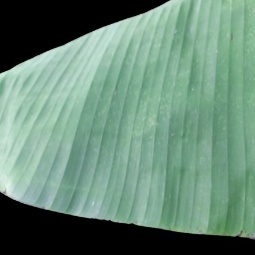
Label: Healthy